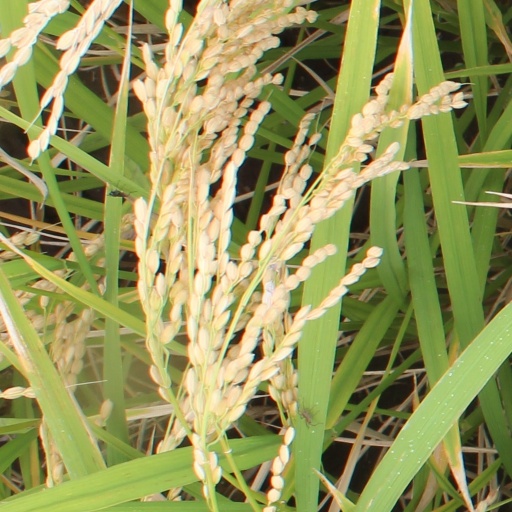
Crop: rice